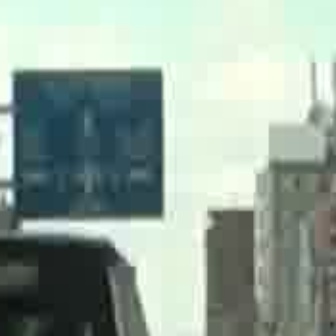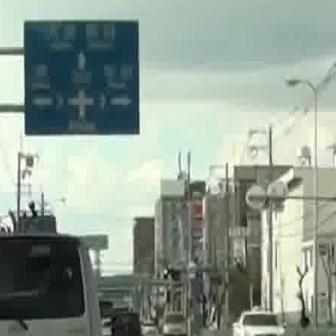
  Please identify the target specified by the bounding box [3,61,161,219] in the first image and locate it in the second image. Return the coordinates in [x_min,y_min,x_max,y_max] format.
Answer: [21,18,136,133]